Flight attendant

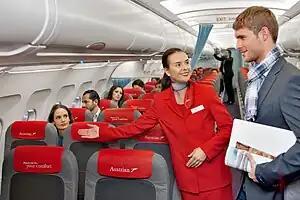
An Austrian Airlines flight attendant directing a passenger to his seat

A flight attendant is a member of the aircrew whose primary responsibility is ensure the safety of passengers in the cabin of an aircraft across all stages of flight. Their secondary duty is to see to the comfort of passengers. Flight attendants are also known as a steward or stewardess, or air host or air hostess and are collectively referred to as cabin crew.